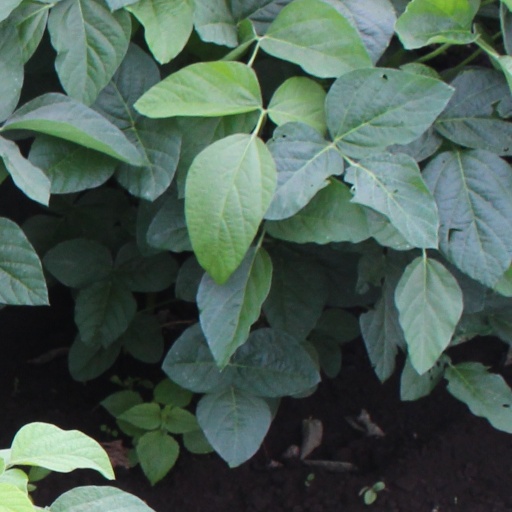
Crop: soybean